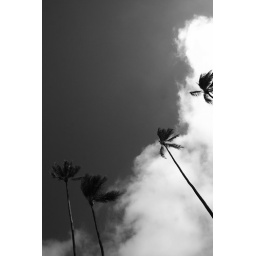
We don't have palm trees in Northern BC. But my friend is growing a pineapple